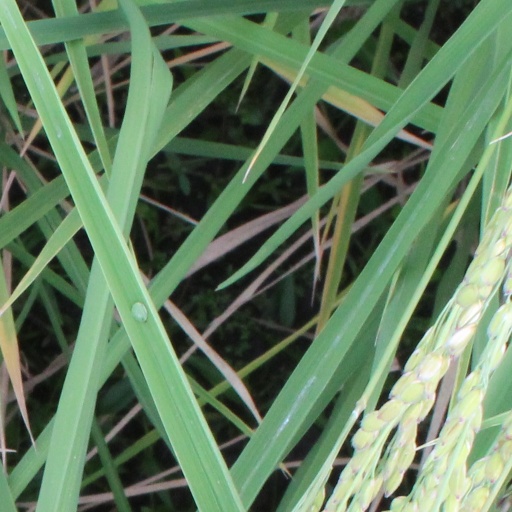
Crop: rice